Joseph R. Walker

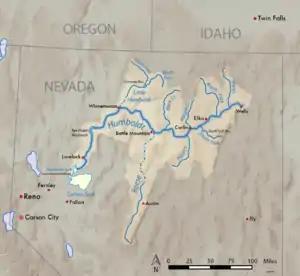
Watershed of the Humboldt River

In 1833, Bonneville sent Walker in command of a party of men, including Old Bill Williams and Zenas Leonard, from the Green River to explore the Great Salt Lake and to find an overland route to California. They left on July 27 and eventually discovered a route along the Humboldt River across present-day Nevada. They followed it to the Humboldt Sink, then made their way to present day Genoa, Nevada at the base of the Sierra Nevada. They began their ascent of the Sierra by traveling up the west fork of the Carson River to Hawkins Peak. At that point, they began wandering, trying to find a path to a dividing ridge and down the western slope. They finally made their way to the headwaters of the Stanislaus River and descended on the ridgeline north of the river canyon. They eventually made it to the river itself, then followed it down to the Central Valley of California. According to Walker's gravestone, he camped in Yosemite on Nov. 13 1833, though this is disputed. The approach to the Sierra via the Humboldt River route later became known as the California Trail, the primary route for the emigrants to the gold fields during the California gold rush.